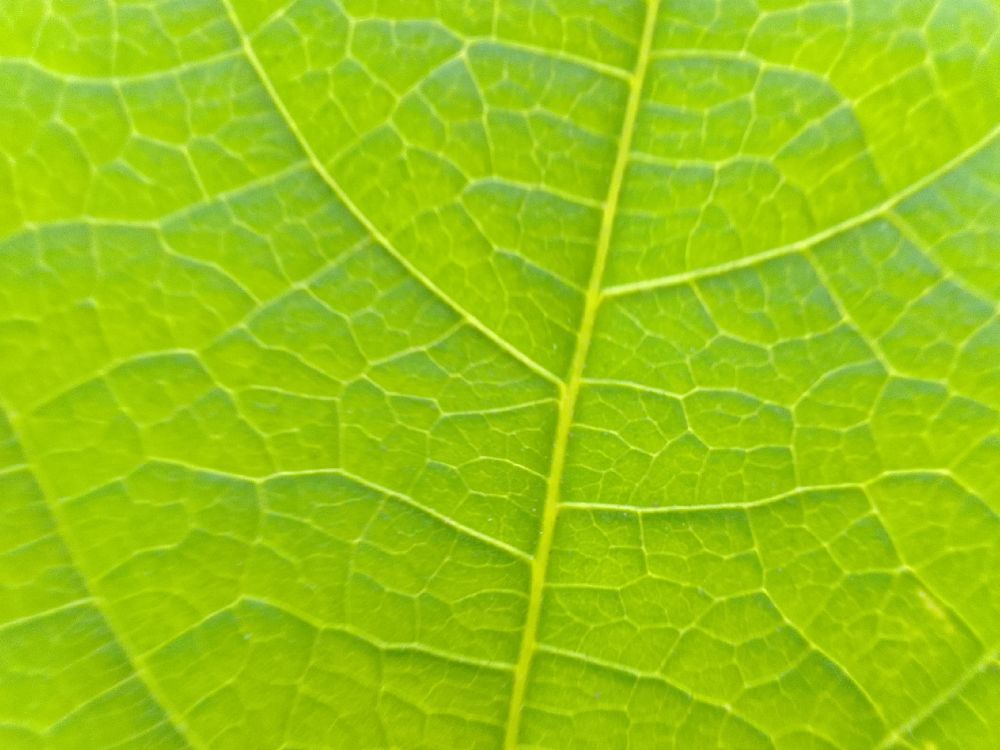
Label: healthy